Block and tackle

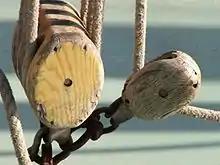
Wooden block on a sailing ship.

where formula_3 is the force applied to the hauling part of the line (the input force), formula_4 is the weight of the load (the output force), formula_5 is the ideal mechanical advantage of the system (which is the same as the number of segments of line extending from the moving block), and formula_6 is the mechanical efficiency of the system (equal to one for an ideal frictionless system; a fraction less than one for real-world systems with energy losses due to friction and other causes). If formula_7 is the number of sheaves in the purchase, and there is a roughly formula_8% loss of efficiency at each sheave due to friction, then: